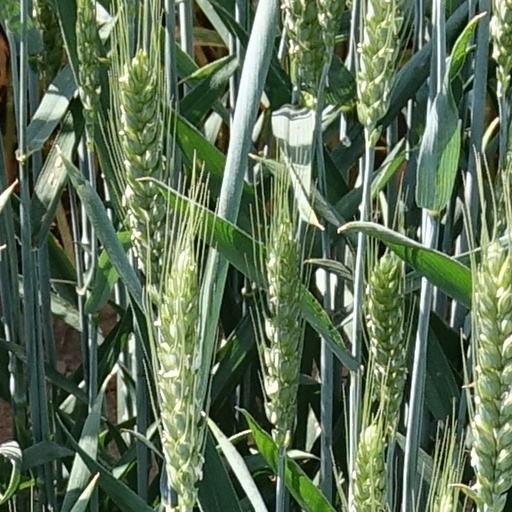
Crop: wheat